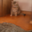
Label: cat